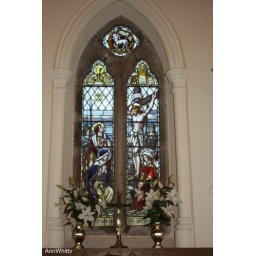
Stained glass window in st.john's Isle of Man